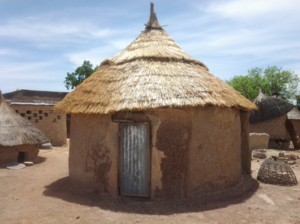
Le premier type d’habitation à Péyiri est construit en paille ou en brique de terre, ronde avec une porte et un toit en chôme
Péyiri, parfois orthographié Péhyiri, est un village situé dans le département de Koudougou de la province de Boulkiemdé dans la région du Centre-Ouest au Burkina Faso.